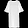
Label: Dress